The Long Memory

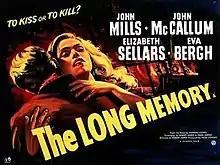
Original British 1953 quad film poster

The Long Memory is a black-and-white 1953 British crime film directed by Robert Hamer, starring John Mills, John McCallum and Elizabeth Sellars. The screenplay was by Hamer and Frank Harvey based on the 1951 novel "The Long Memory" by Howard Clewes.